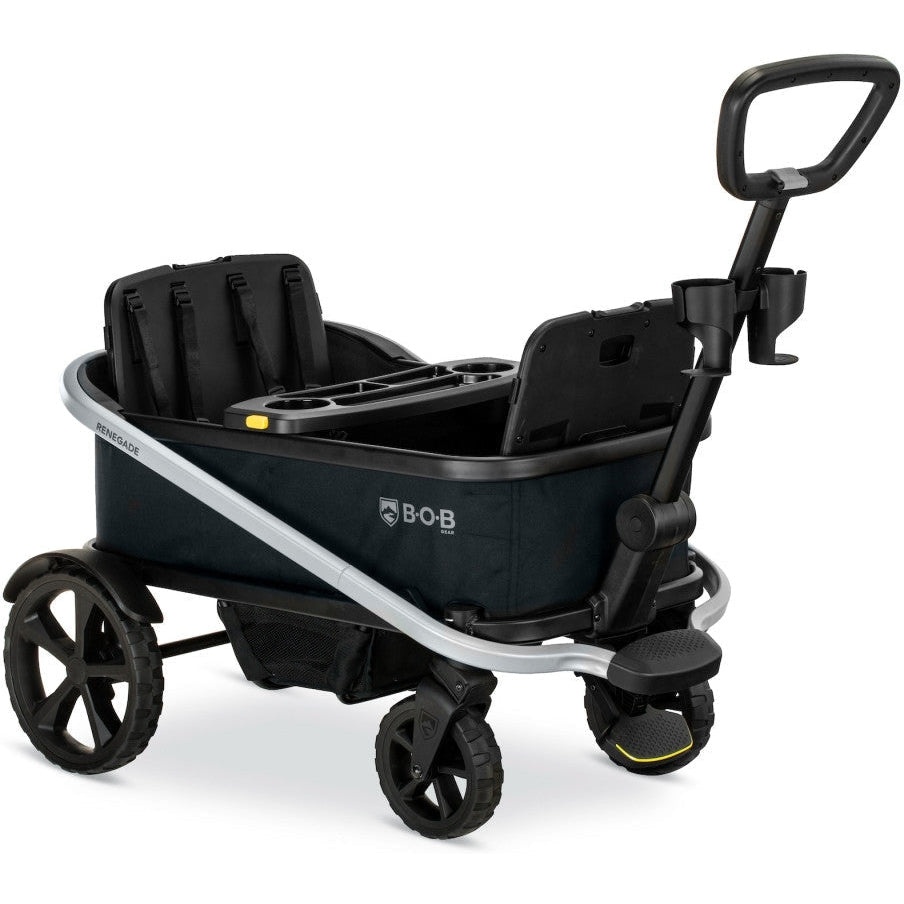
BOB Renegade Wagon
Brand: BOB
Category: Baby & Toddler > Baby Transport > Baby Strollers > Double Strollers